Most Worshipful Prince Hall Grand Lodge of Michigan

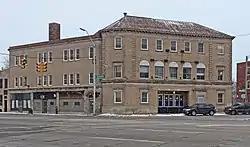

The Most Worshipful Prince Hall Grand Lodge of Michigan is a Prince Hall Freemason lodge located at 3500 McDougall Street in Detroit, Michigan. The building was listed on the National Register of Historic Places in 2021.